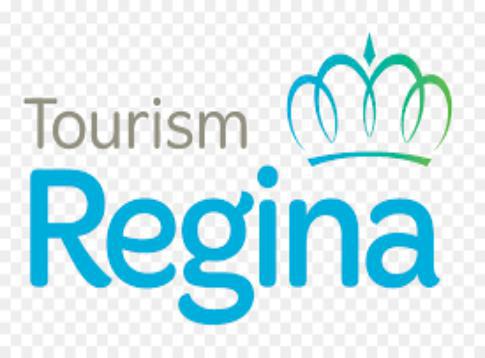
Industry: Clothes